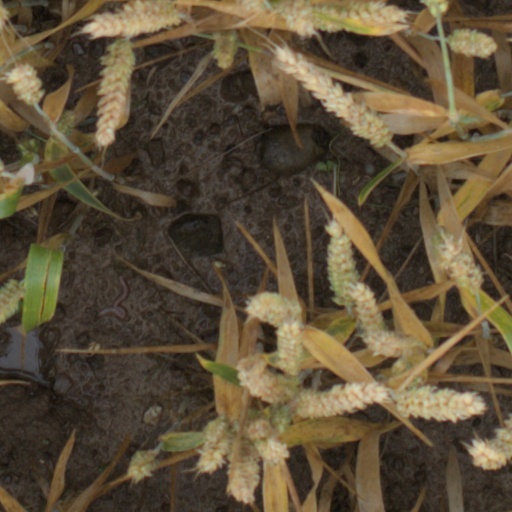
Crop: wheat